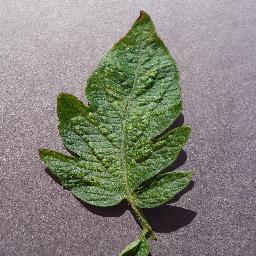
Label: Tomato___Spider_mites Two-spotted_spider_mite